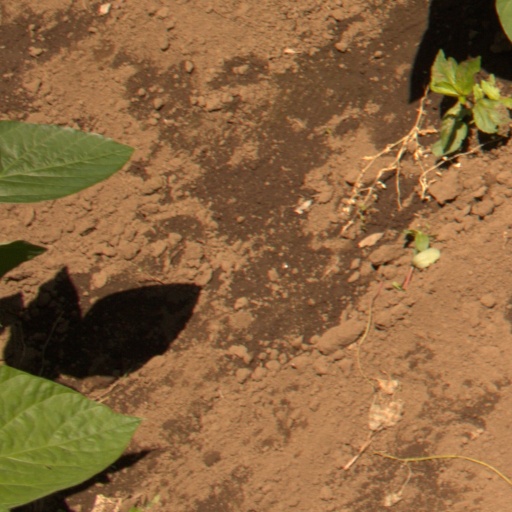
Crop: soybean